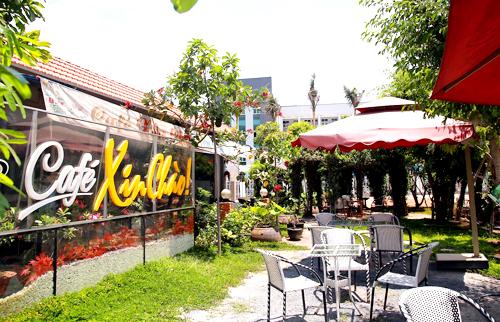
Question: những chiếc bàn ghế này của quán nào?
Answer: những chiếc bàn ghế này của quán cà phê xin chào